Rock-a-Doodle

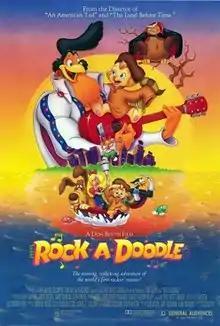
Theatrical release poster

Rock-a-Doodle is a 1991 independent animated musical comedy film produced by Sullivan Bluth Studios Ireland Limited and Goldcrest Films. Loosely based on Edmond Rostand's 1910 comedy play "Chantecler", "Rock-a-Doodle" was directed by Don Bluth and written by David N. Weiss. The film features the voices of Glen Campbell, Christopher Plummer, Phil Harris (in his final film role), Charles Nelson Reilly, Sorrell Booke, Sandy Duncan, Eddie Deezen, Ellen Greene, and Toby Scott Ganger (in his film debut).